John Burridge

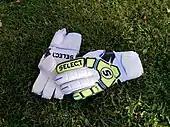
Burridge was one of the first goalkeepers in Britain to wear Latex gloves in football matches.

Unusually for a player in the 1970s, 1980s and 1990s, Burridge was a teetotaller. He also went against the grain with his diet. In the 1970s Burridge noted players would eat steaks, or even fish and chips for prematch meals, whereas Burridge, studying sport science, and the diets of African tribesmen, sensing something was not right with the way footballers generally fuelled and refuelled, and finding fault with the timing of their fuelling, would carb up with quick meals like baby food, pasta and potatoes. He would drink glasses of water instead of a cup of tea. Perplexing the people of the time period, Burridge would also make fruit smoothies before many had considered the concept of blending fruits for nutrition.